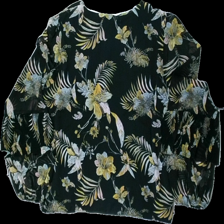
View: back
Type: Top
Category: Ladies
Brand: Not in the list
Brand text on label: Gestuz
Colors: Black, Yellow, Blue, Multicolor
Material: 100% poly
Pattern: Floral print
Cut: Regular, C-collar
Stains: Minor
Damage: stain
Damage location: middle center
Price range: <50
Recommended usage: Recycle
Description: Black top with multicolored floral print from Gestuz, size missing. Poor condition.